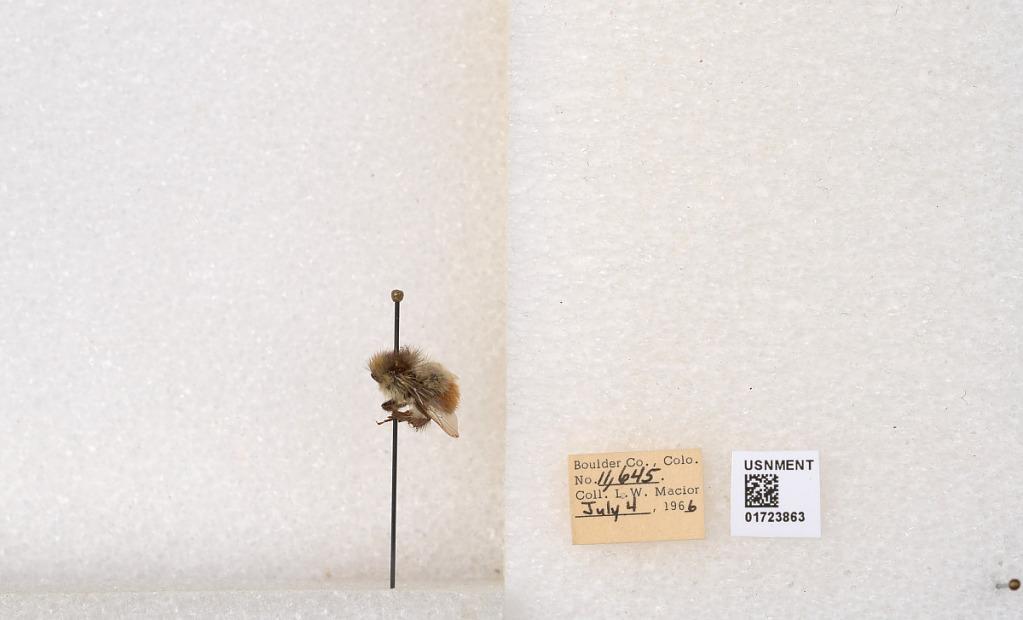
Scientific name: Bombus flavifrons Cresson
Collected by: L. Macior
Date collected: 1966-7-4
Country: United States
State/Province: Colorado
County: Boulder
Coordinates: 40.0925, -105.358